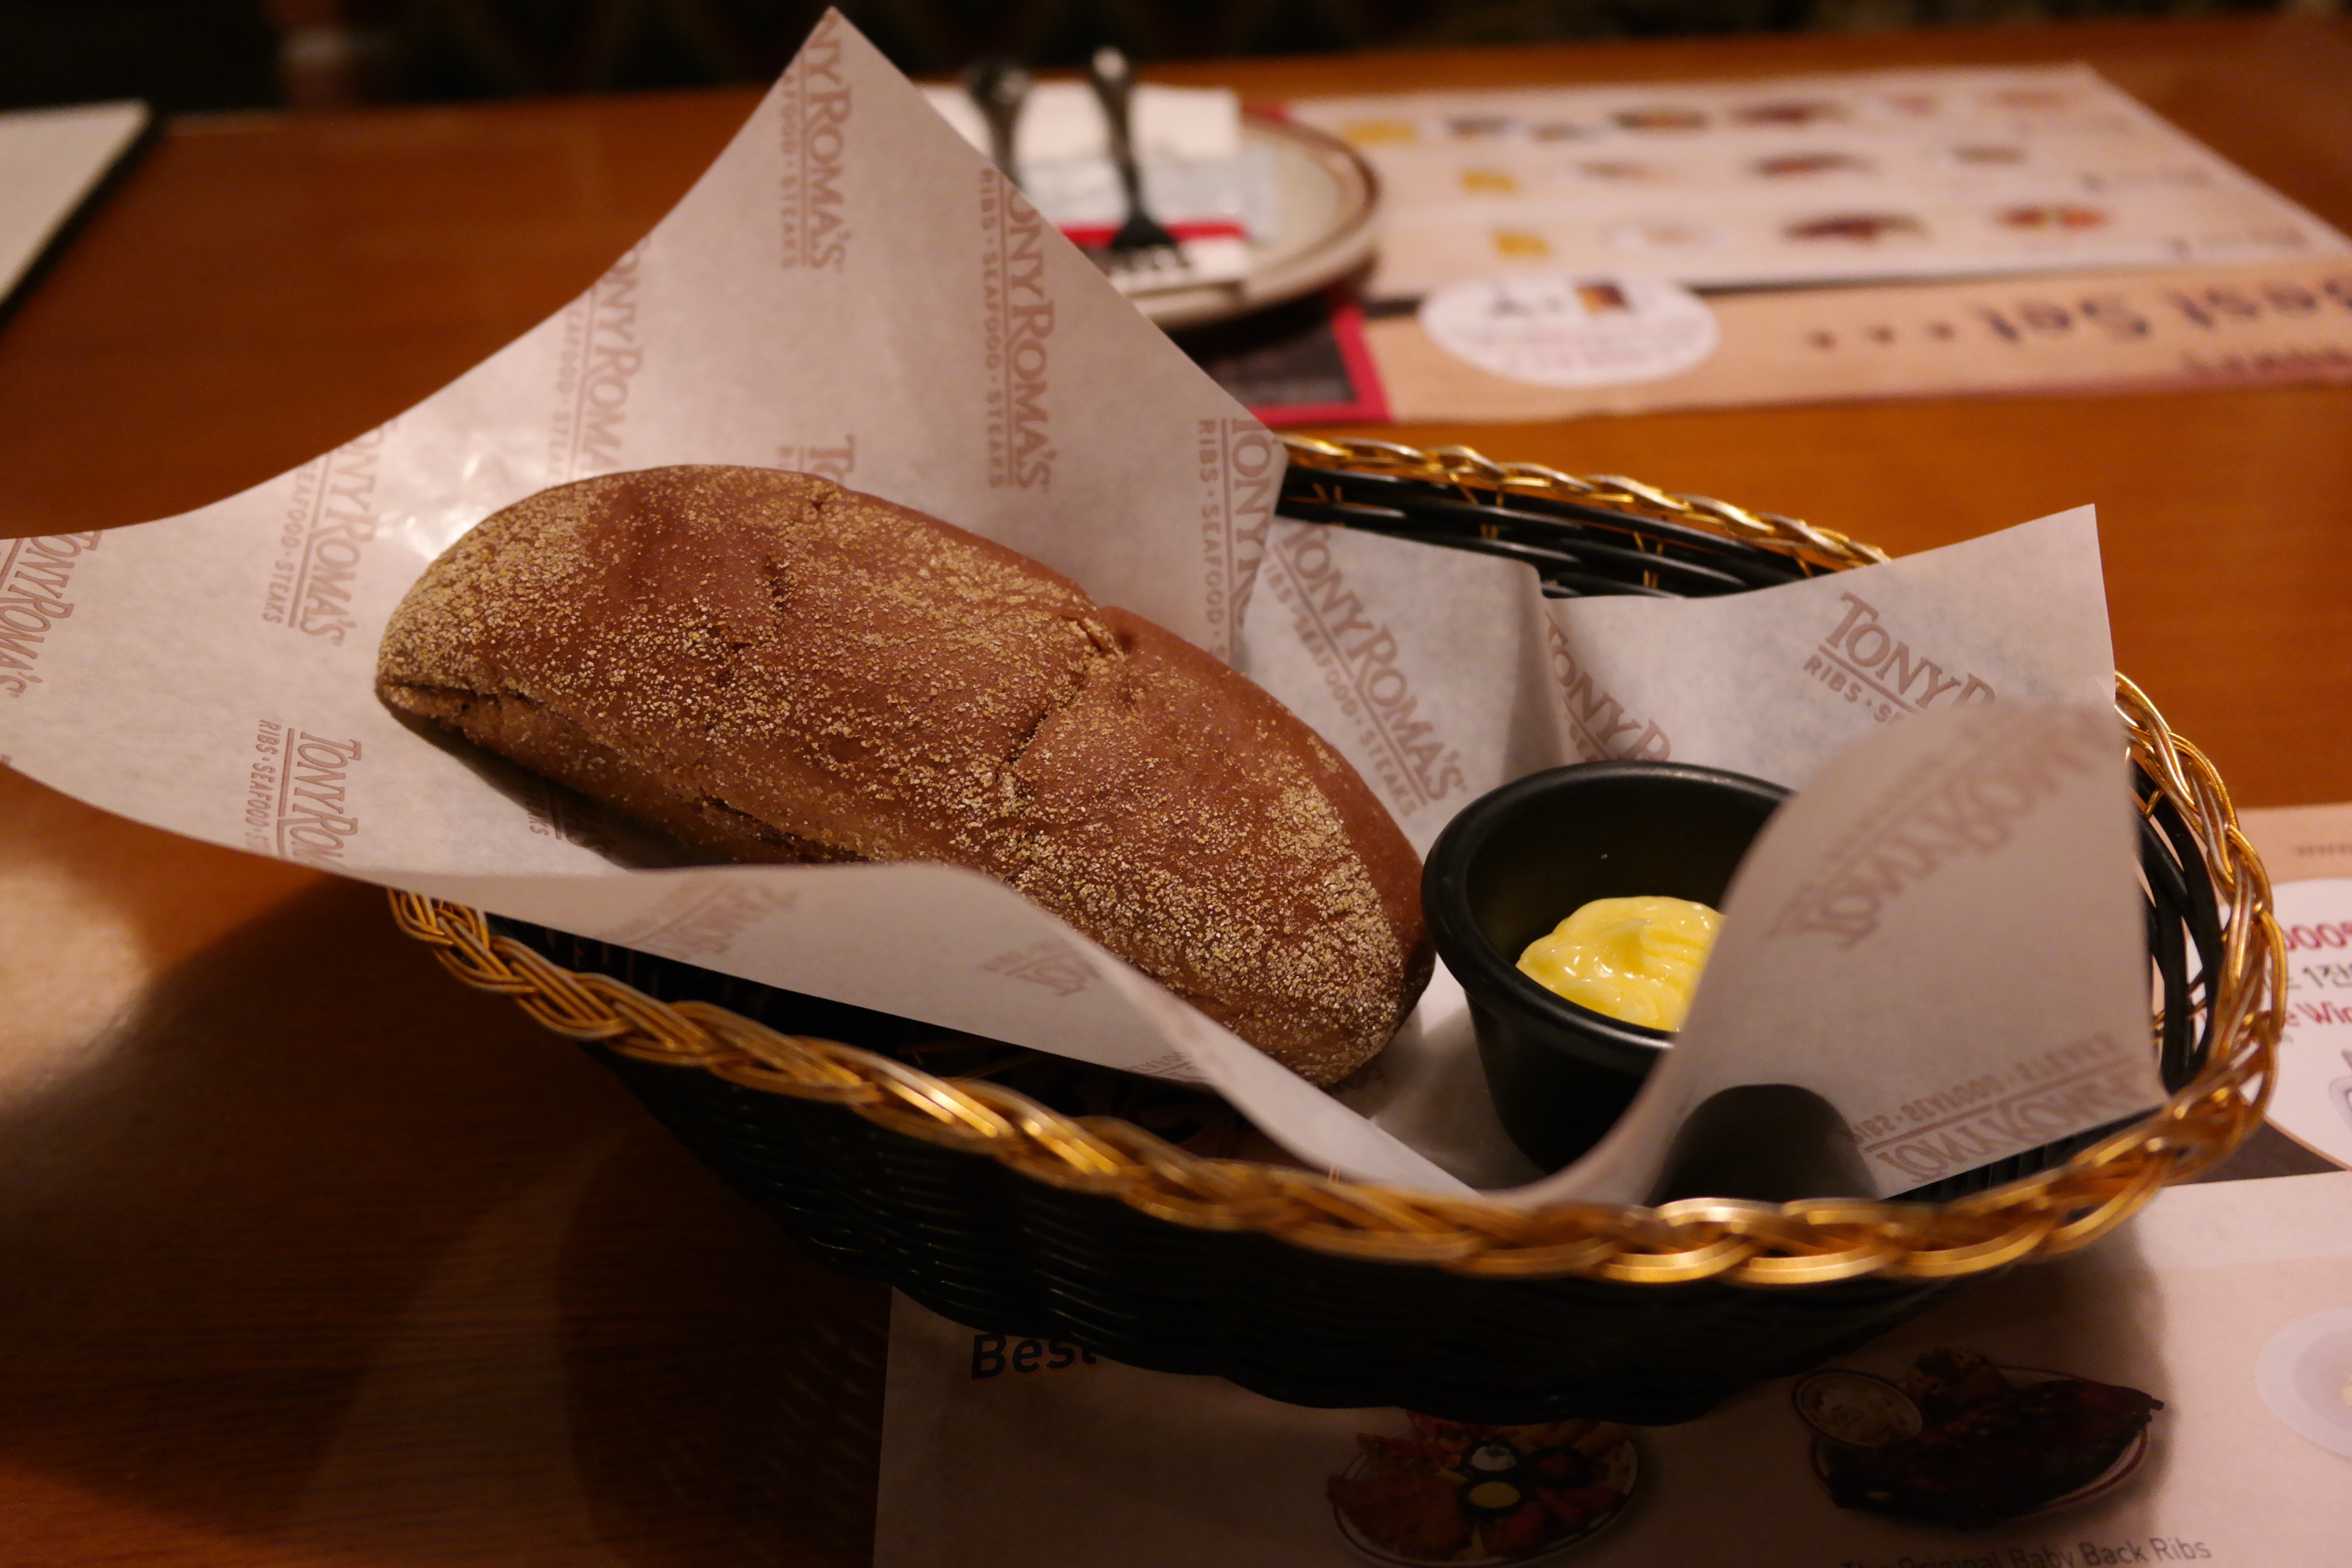
flower, meal, food, chocolate, baking, snack, dessert, bread, footwear, sweetness, flavor, sense, meokbang